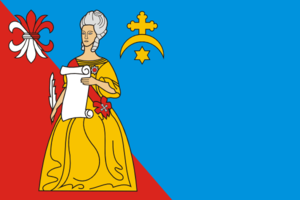
Kremionki est une ville de l'oblast de Kalouga, en Russie, dans le raïon de Joukovski. Sa population s'élevait à 11 172 habitants en 2013.